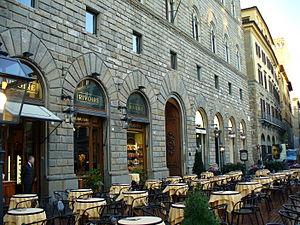
Le Palais des Assurances Générales est le dernier grand bâtiment construit sur la Piazza della Signoria à Florence.